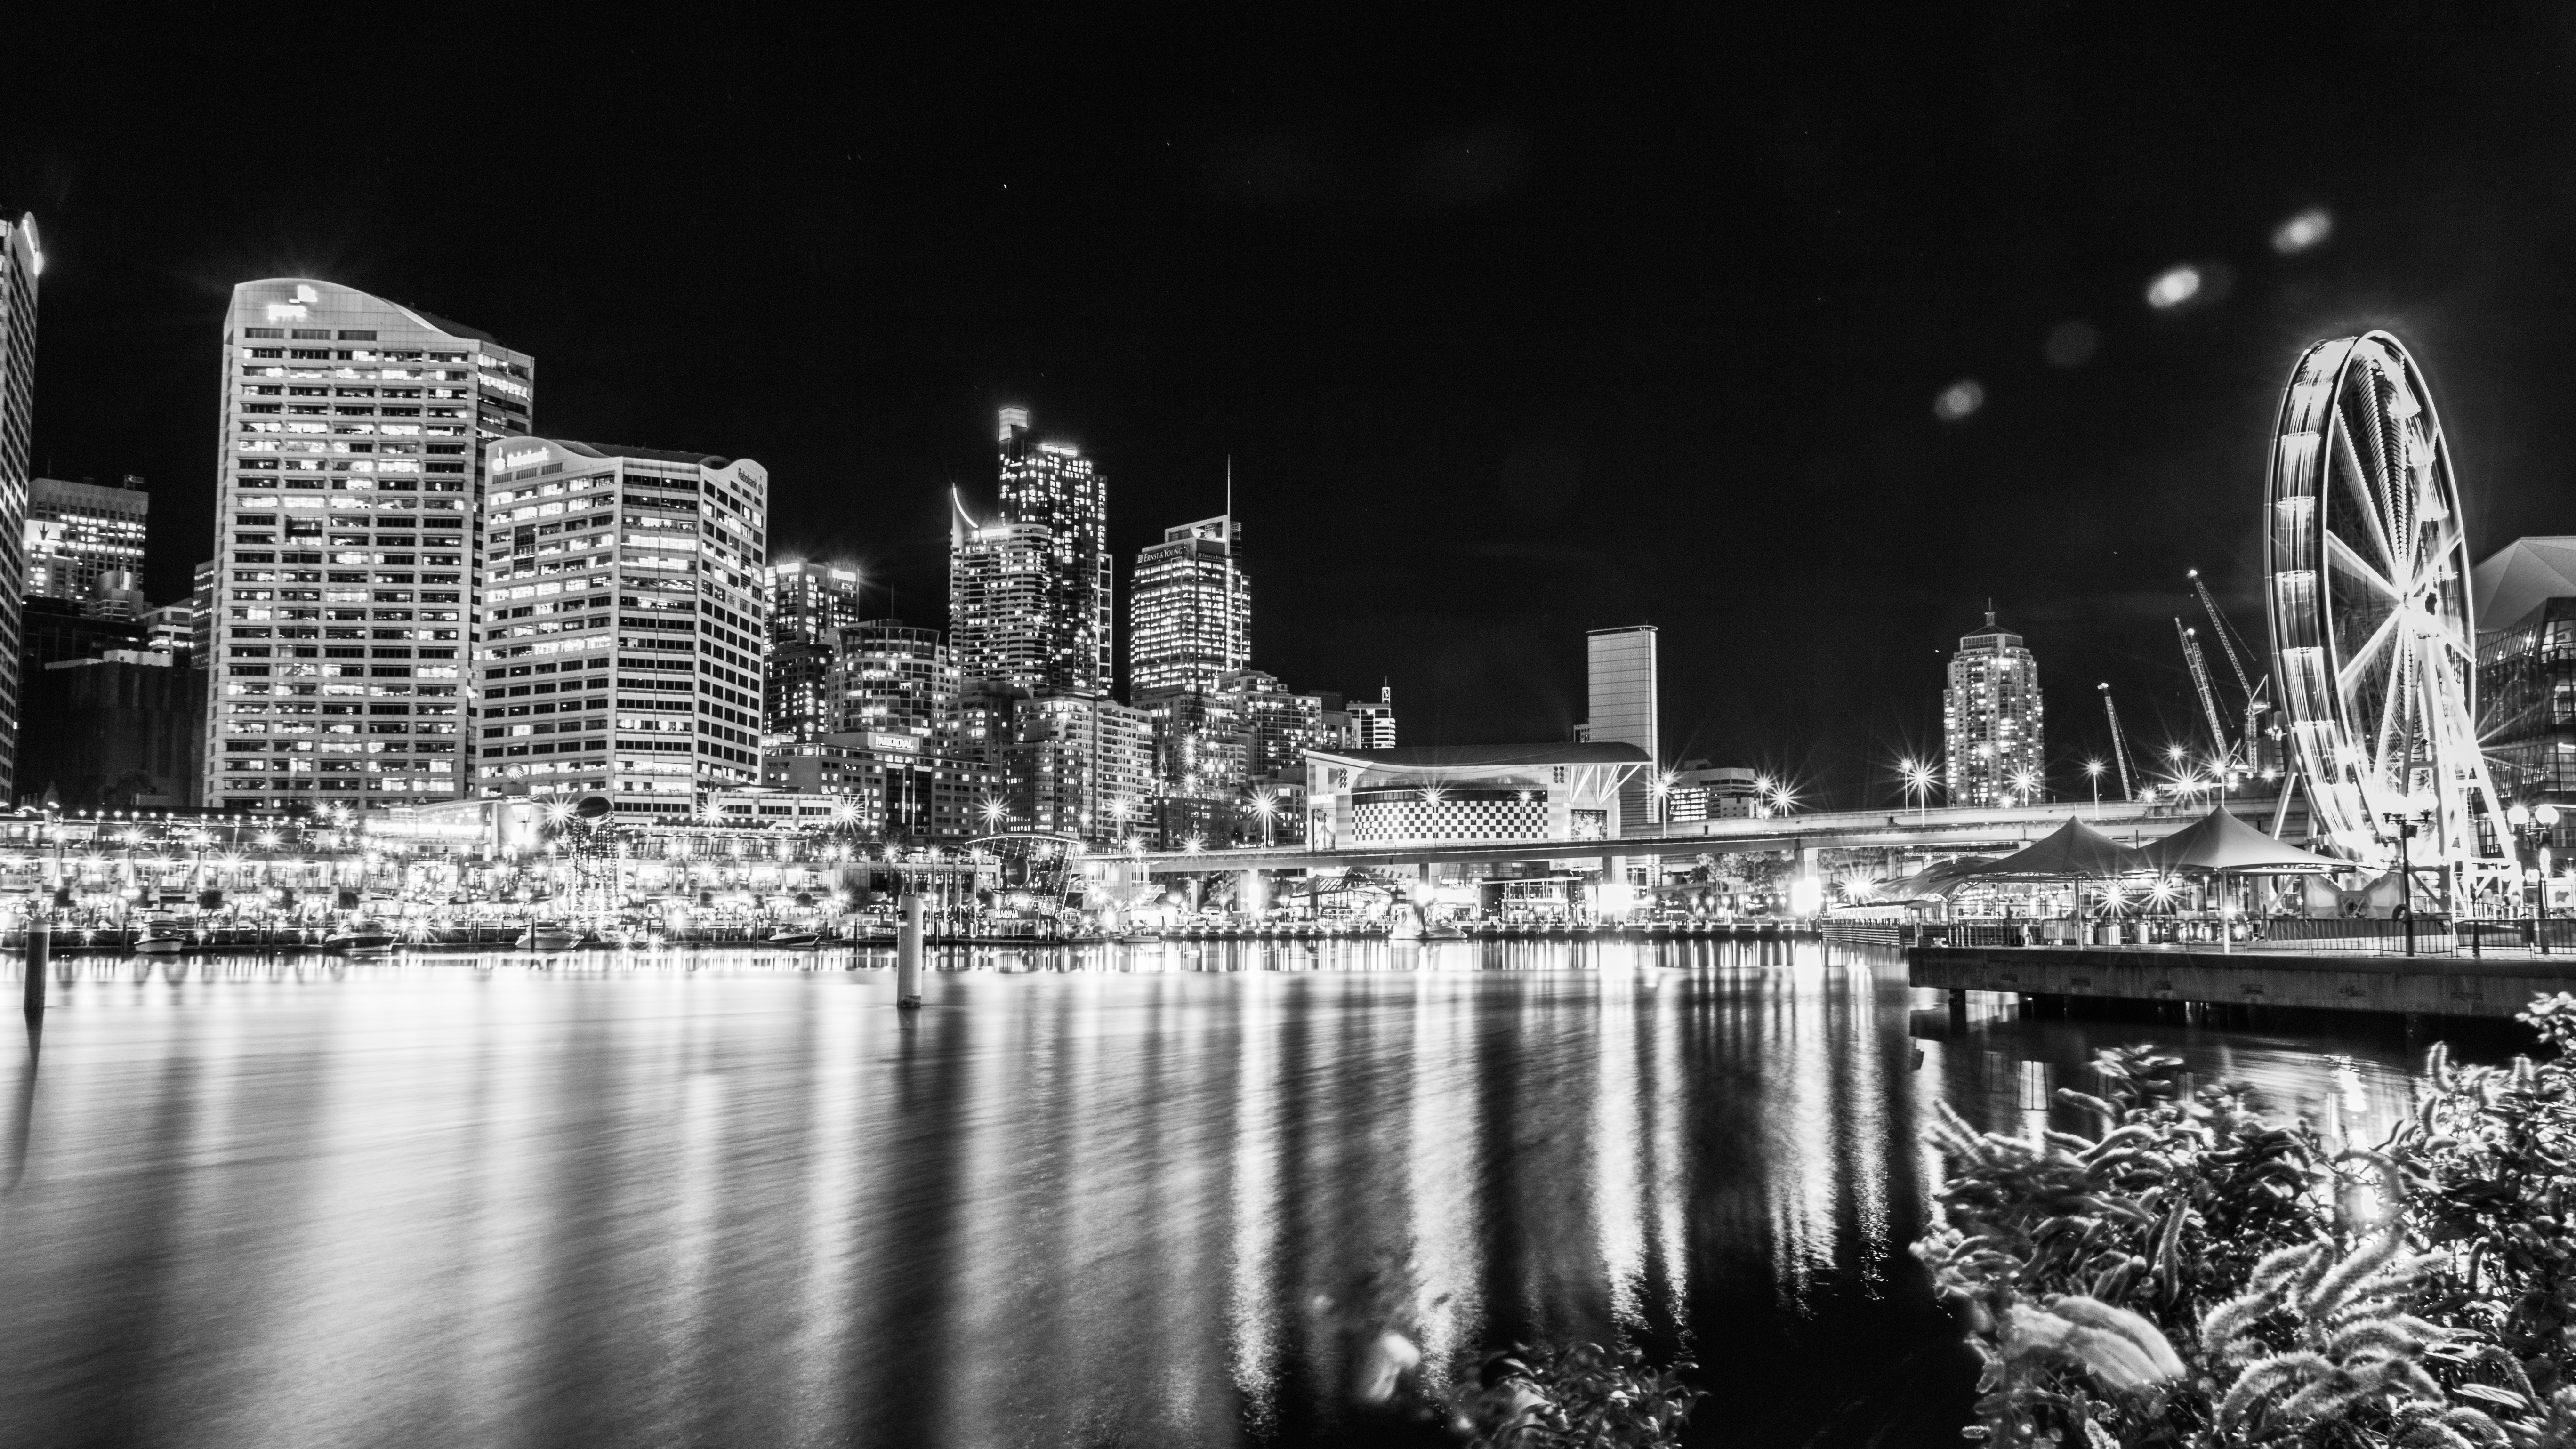
black and white, bridge, skyline, night, photography, city, skyscraper, cityscape, downtown, reflection, landmark, darkness, monochrome, metropolis, urban area, monochrome photography, human settlement